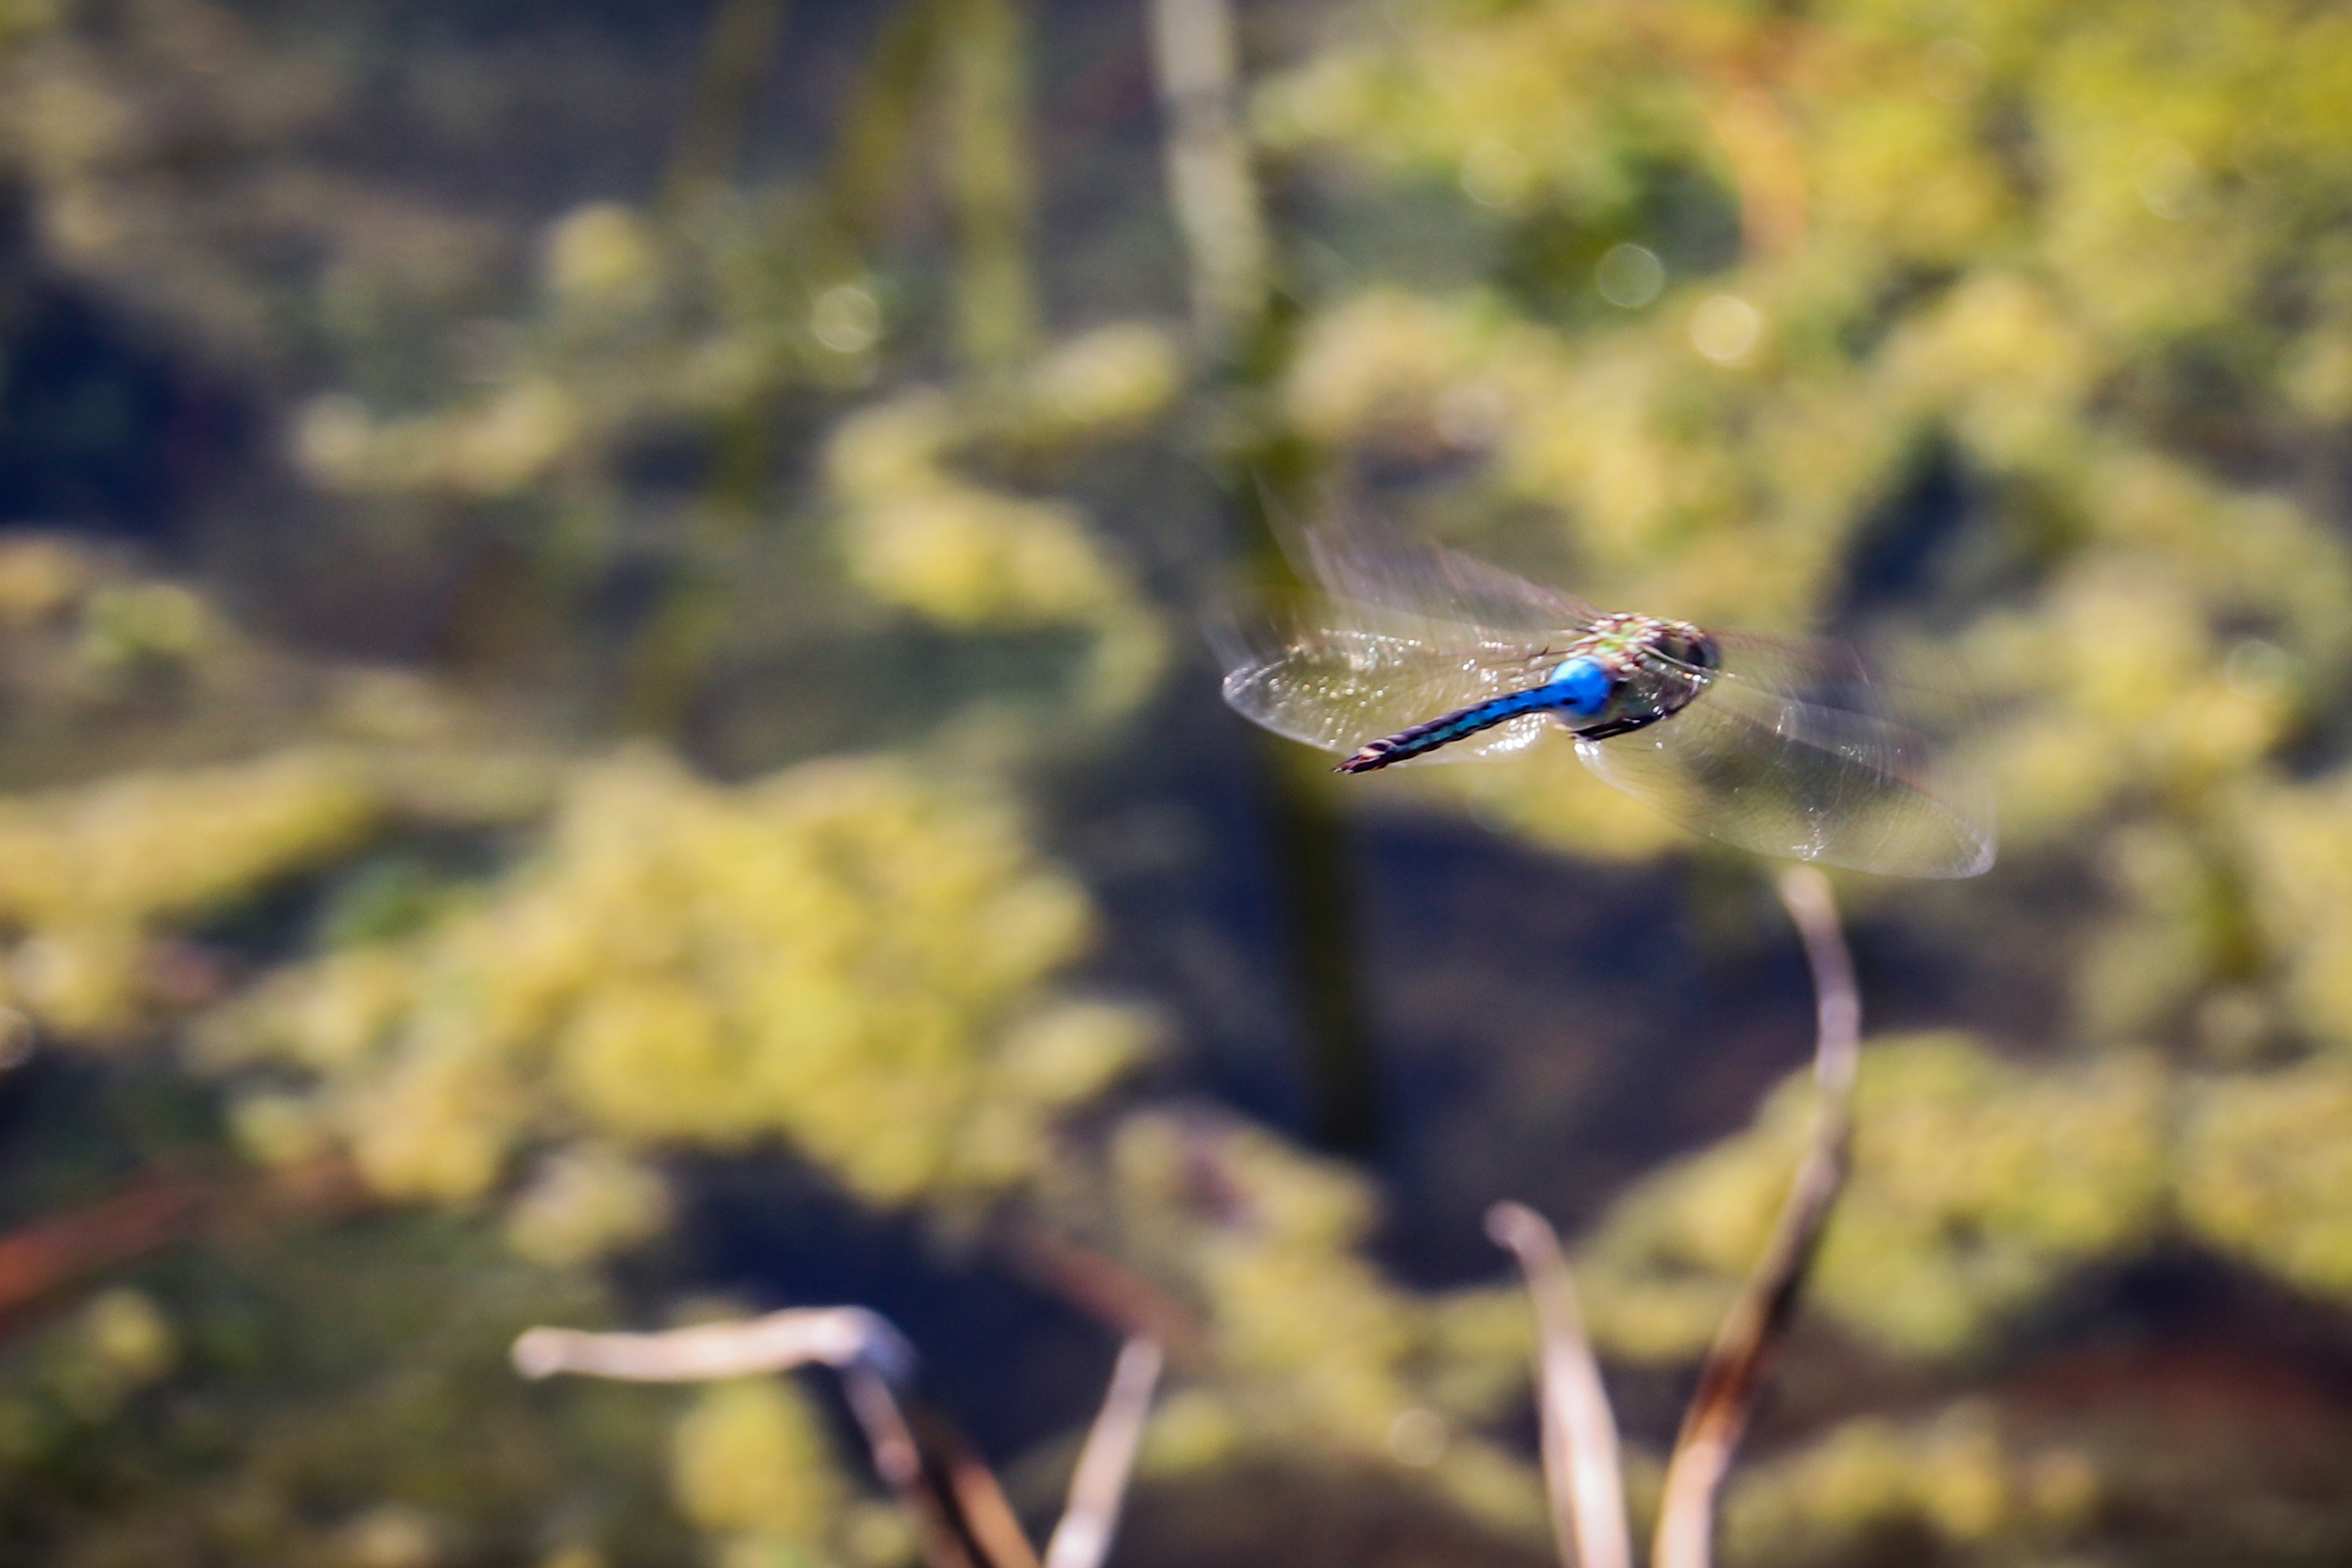
plants, dragonfly, dragonflies and damseflies, insect, damselfly, invertebrate, organism, macro photography, wildlife, Hawker dragonflies, plant, electric blue